Marquess of Becelaere

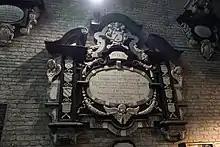
Canon of Ghent: Maximilian van de Woestyne de Becelaere, died 1669.

The Marquess of Becelaere is a former French title, now extinct. Becelaere, in Flanders, is an old spelling of Beselare, in Zonnebeke.